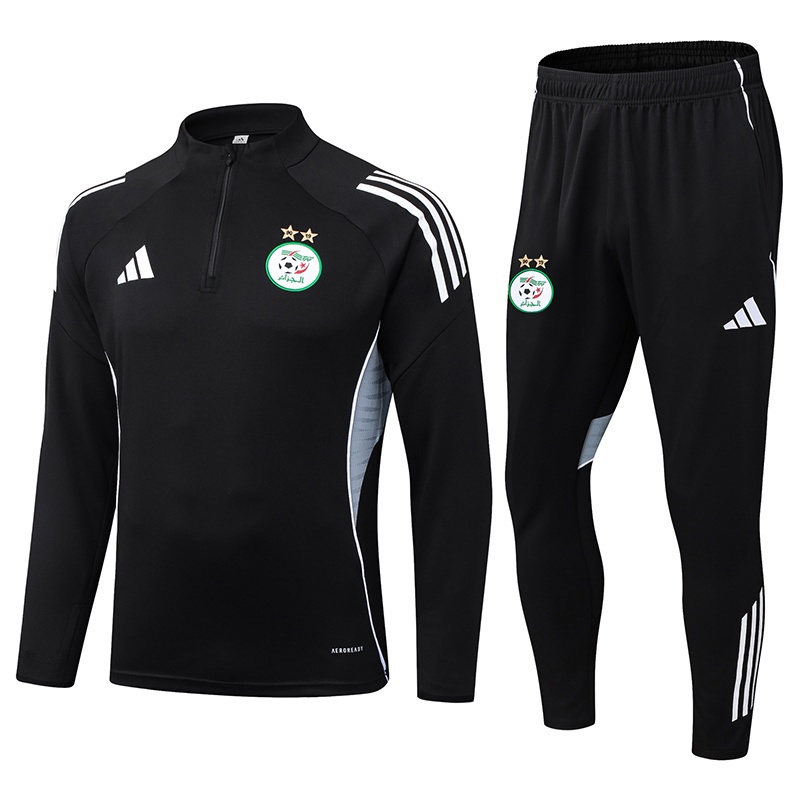
Ensemble Survêtement de Football Algérie 25/26
Brand: mediodctienda
Category: Apparel & Accessories > Clothing > Activewear > Activewear Sweatshirts & Hoodies > Sweatshirts